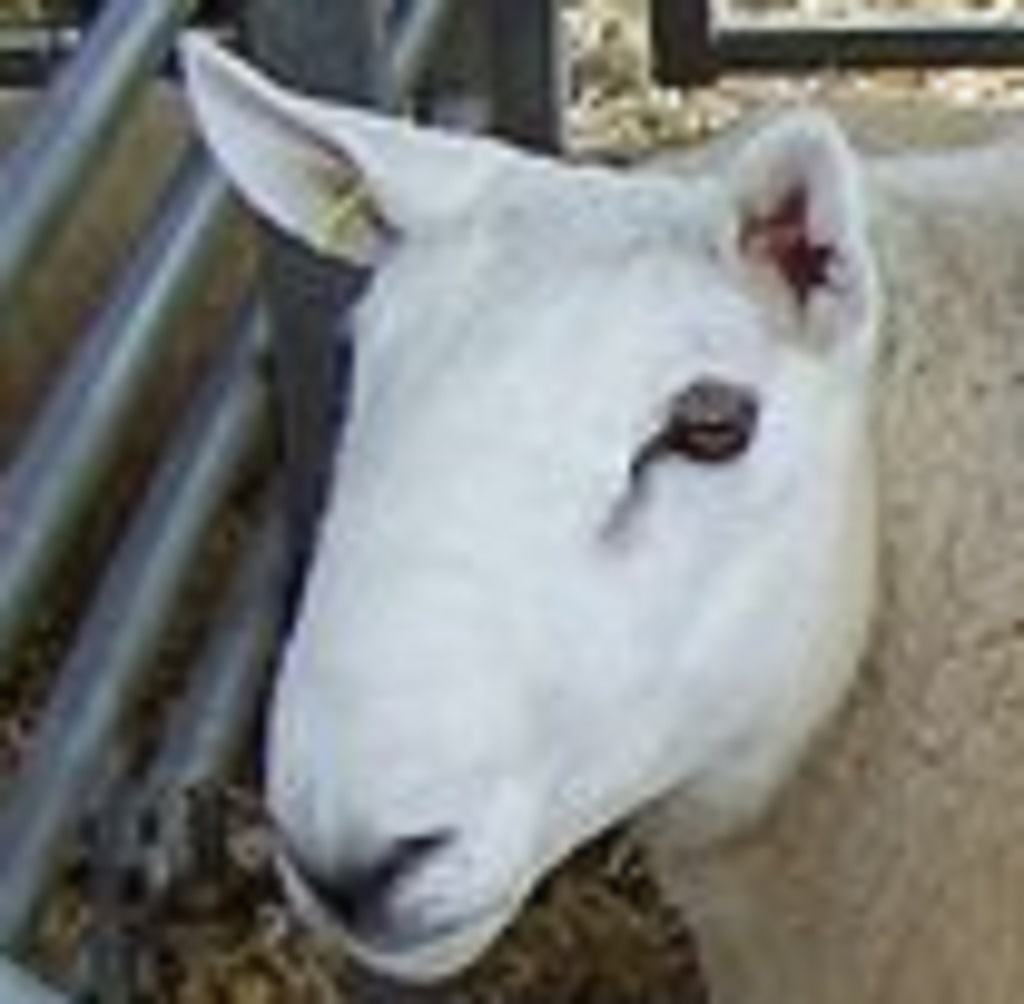
Label: no pain